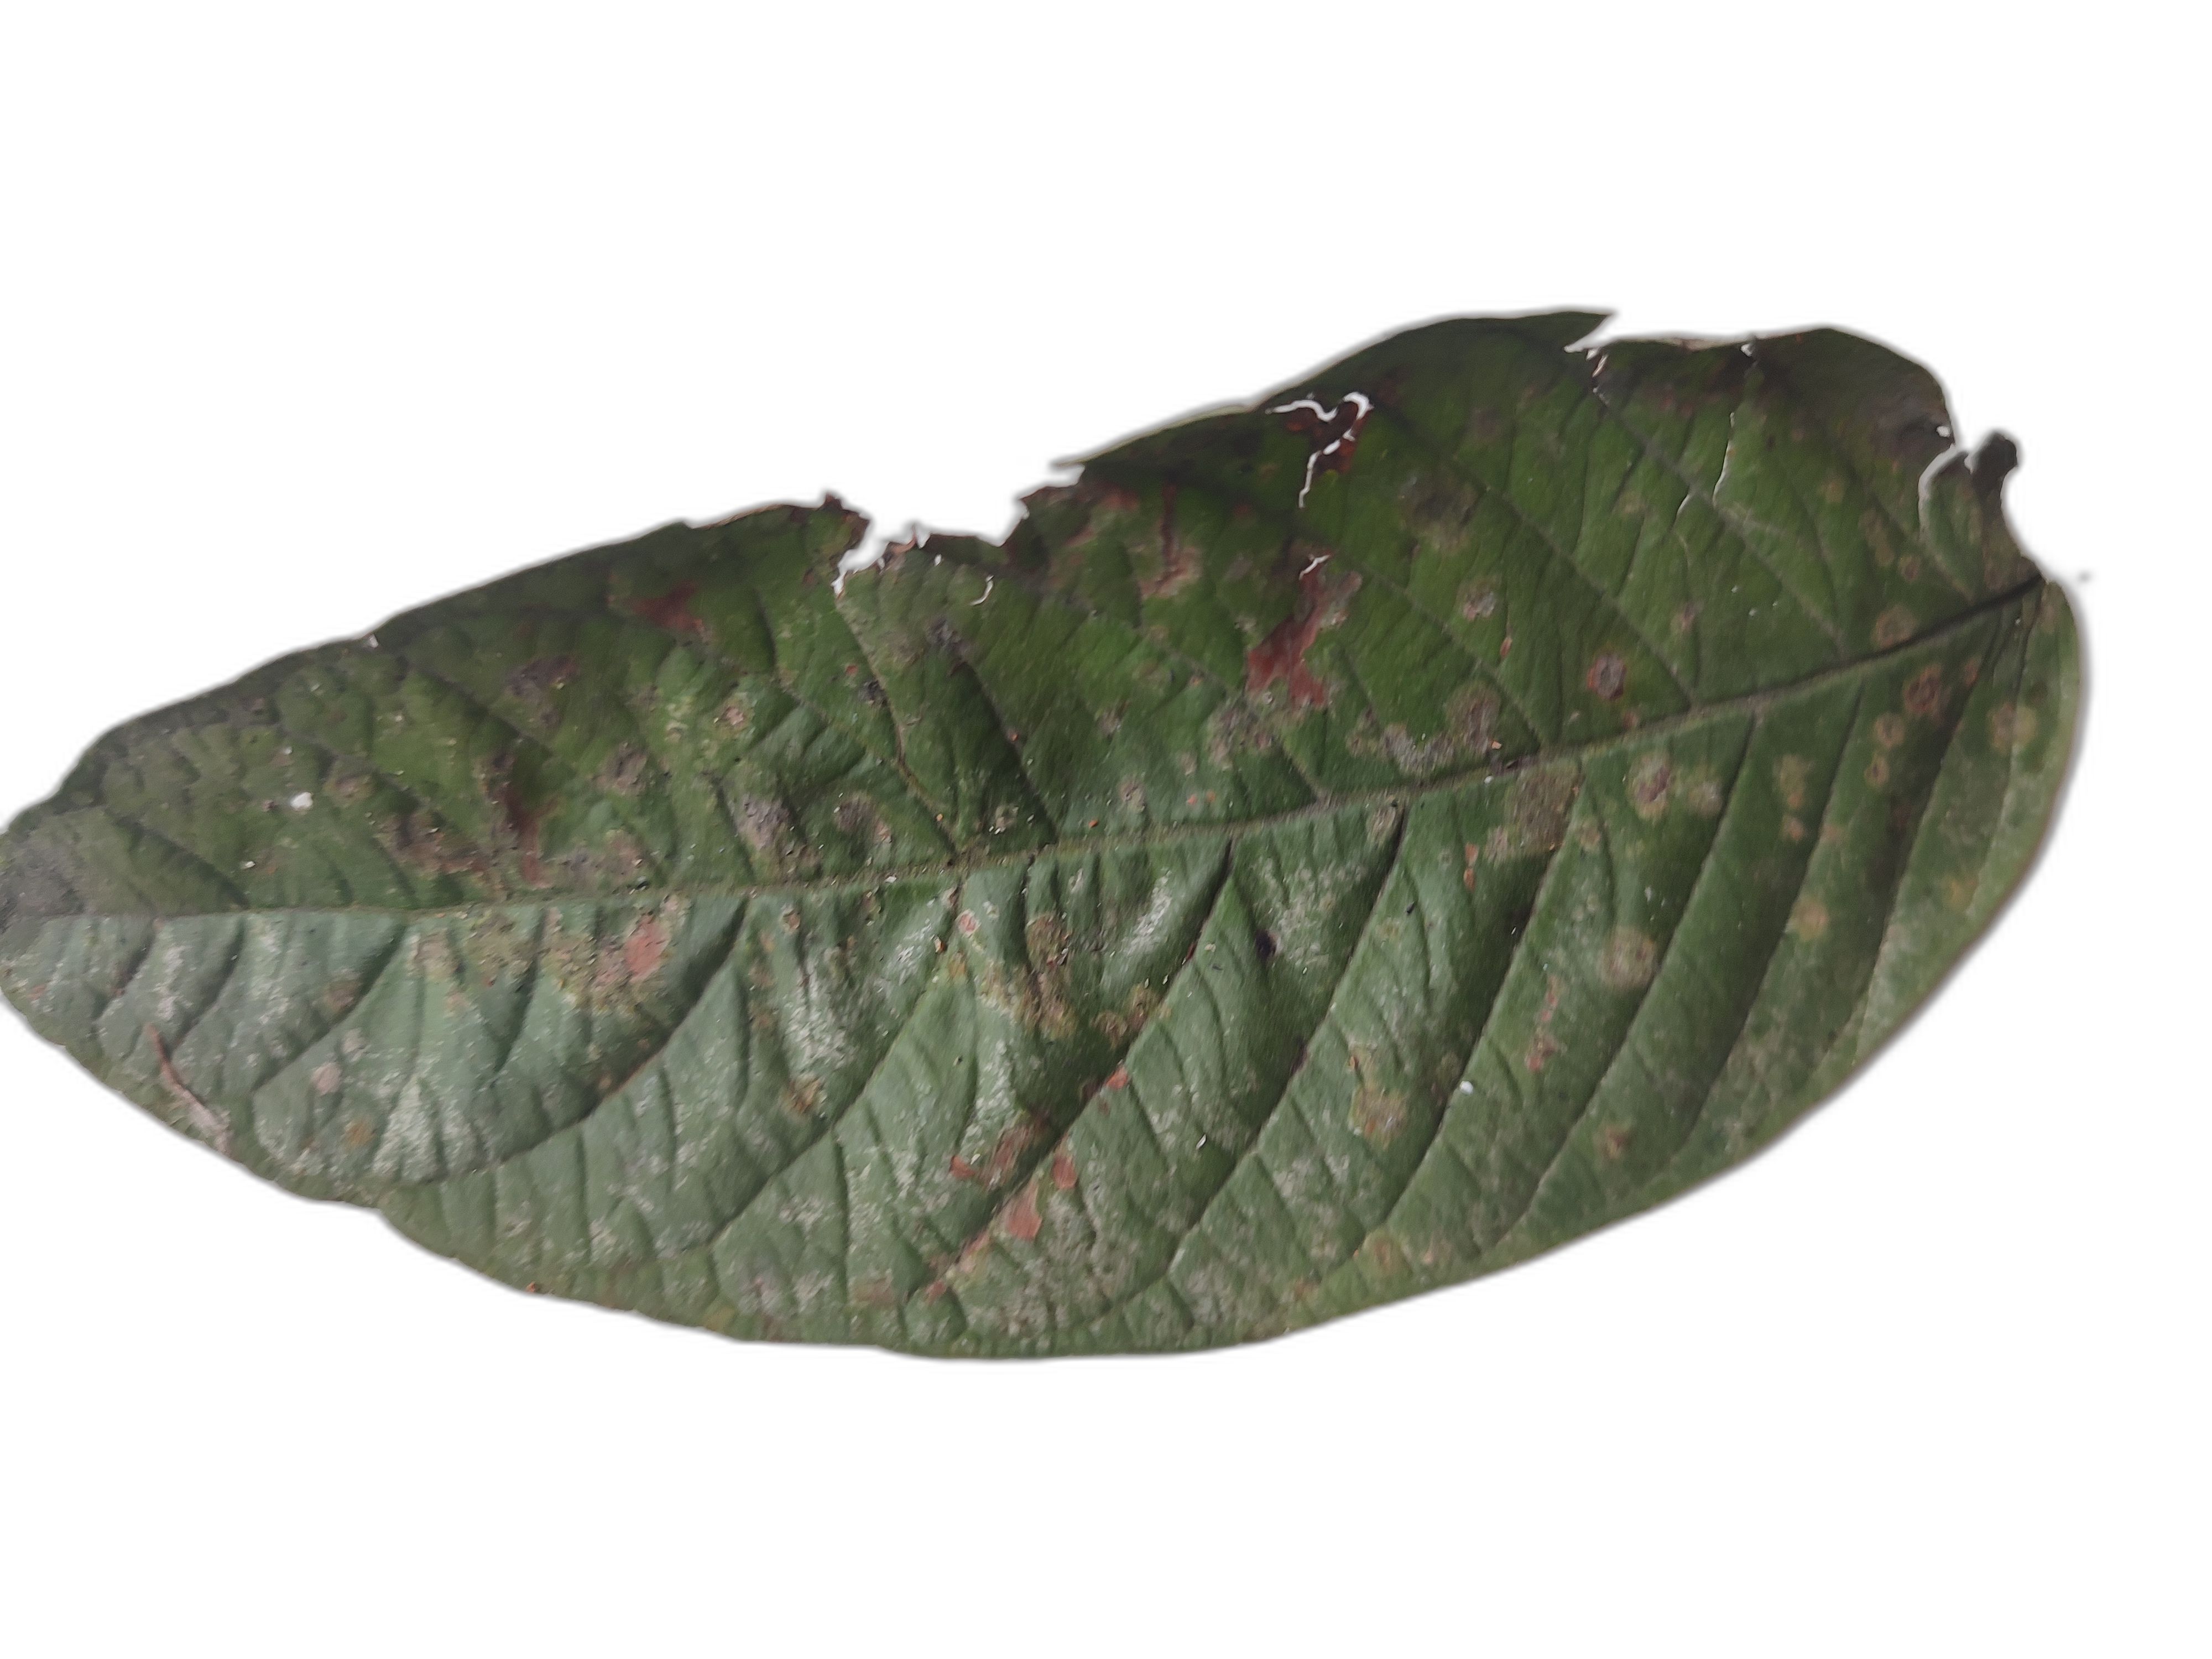
Plant part: leaf
Disease: Anthracnose